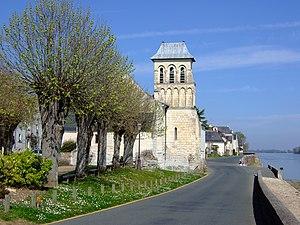
Le Thoureil est une ancienne commune française située dans le département de Maine-et-Loire, en région Pays de la Loire, devenue le 1ᵉʳ janvier 2016, une commune déléguée de la commune nouvelle de Gennes-Val de Loire, puis, le 1ᵉʳ janvier 2018, de Gennes-Val-de-Loire.
Cet article recense les sites naturels protégés en Maine-et-Loire.
Cet article recense les monuments historiques du sud de Maine-et-Loire, en France.